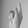
ASL letter: K